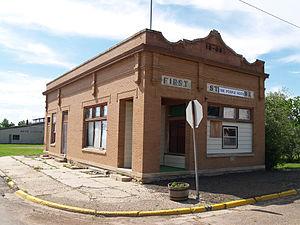
La ville de Reeder est située dans le comté d’Adams, dans l’État du Dakota du Nord, aux États-Unis. Sa population s’élevait à 162 habitants lors du recensement de 2010, estimée à 153 habitants en 2018.